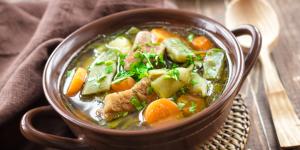
estofado de costillas de res